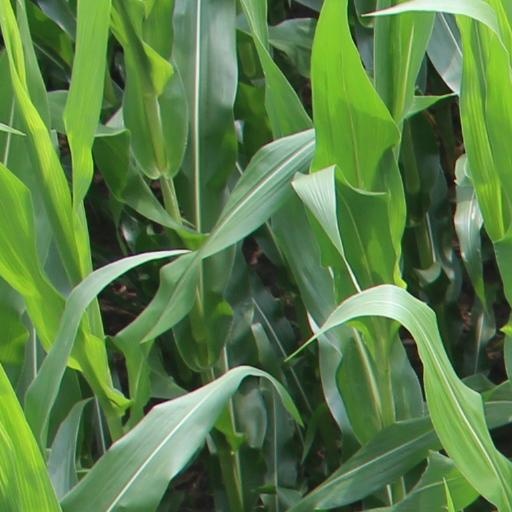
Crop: maize; corn